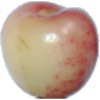
Label: cherry_rainier